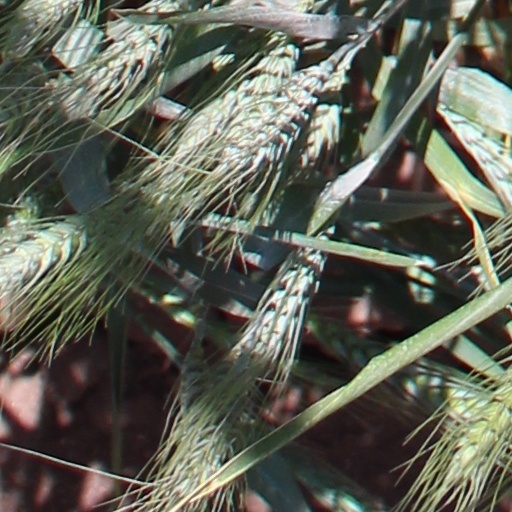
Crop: wheat